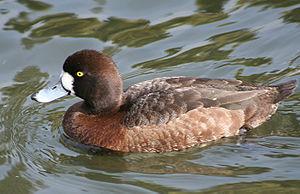
Le Fuligule milouinan est une espèce de palmipèdes appartenant à la famille des Anatidae. C'est un canard plongeur de taile moyenne, plus grand que son proche parent, le Fuligule à tête noire. Durant les mois d'été, il se reproduit en Alaska, au nord du Canada, en Sibérie, en Islande et en Scandinavie. En hiver, il migre au sud vers les côtes d'Amérique du Nord, d'Europe et du Japon.